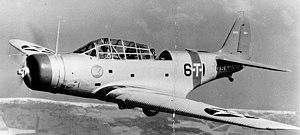
Le TBD Devastator est un bombardier-torpilleur américain de la Marine des États-Unis construit par Douglas. Le TBD fut le premier appareil à aile basse de construction entièrement métallique à entrer en service dans la Navy. Il ouvrit une nouvelle ère en matière d'emploi de l'aviation au sein de l’US Navy au moment de son entrée en service avec la flotte en novembre 1937. Il était à ce moment un des avions les plus modernes du monde, mais il fut rapidement rattrapé par les progrès techniques.